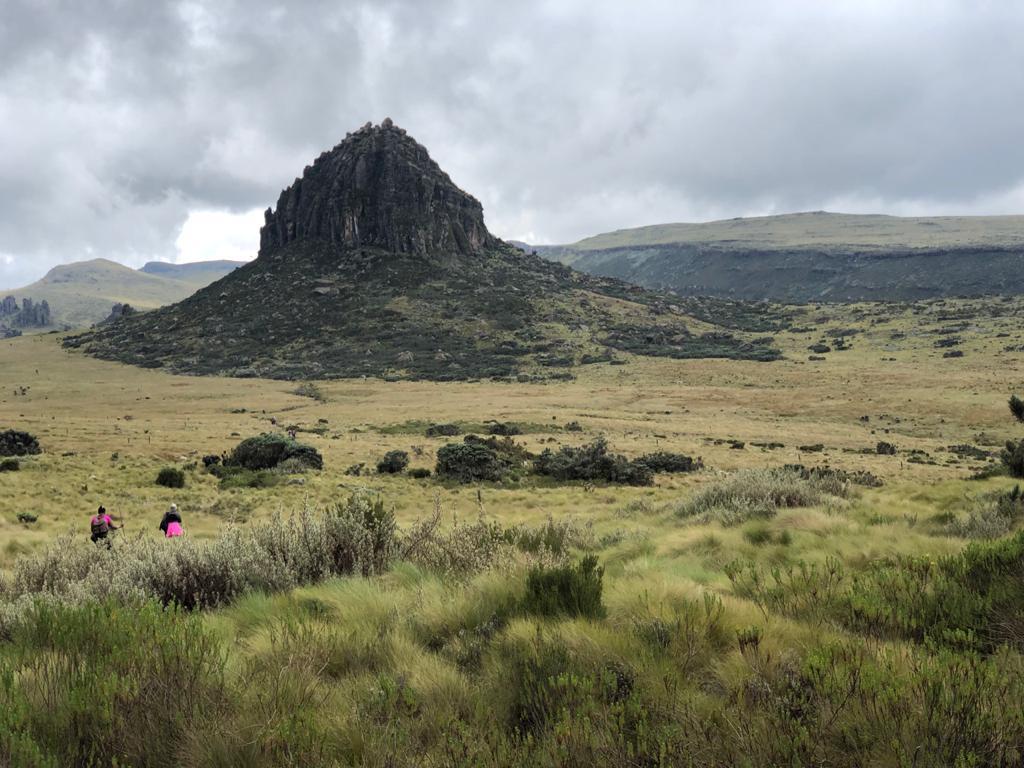
Milima, tambarare kubwa yenye nyasi fupi, mawe, vichaka, pamoja na watu wawili waliosimama; wakiwa wanafanya shughuli ya utalii.